Hungarian mathematics

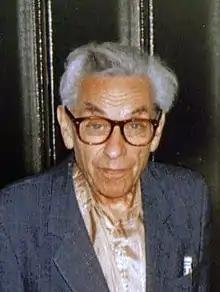
Hungarian mathematician Paul Erdős

The early 20th century saw Hungarian mathematics flourish under several towering figures. Lipót Fejér created what is considered the first coherent mathematical school in Hungary. His 1900 work on Fourier series, completed while still a student, revolutionized the field of mathematical analysis. Fejér was known not only for his mathematical achievements but for his role as a mentor and teacher.